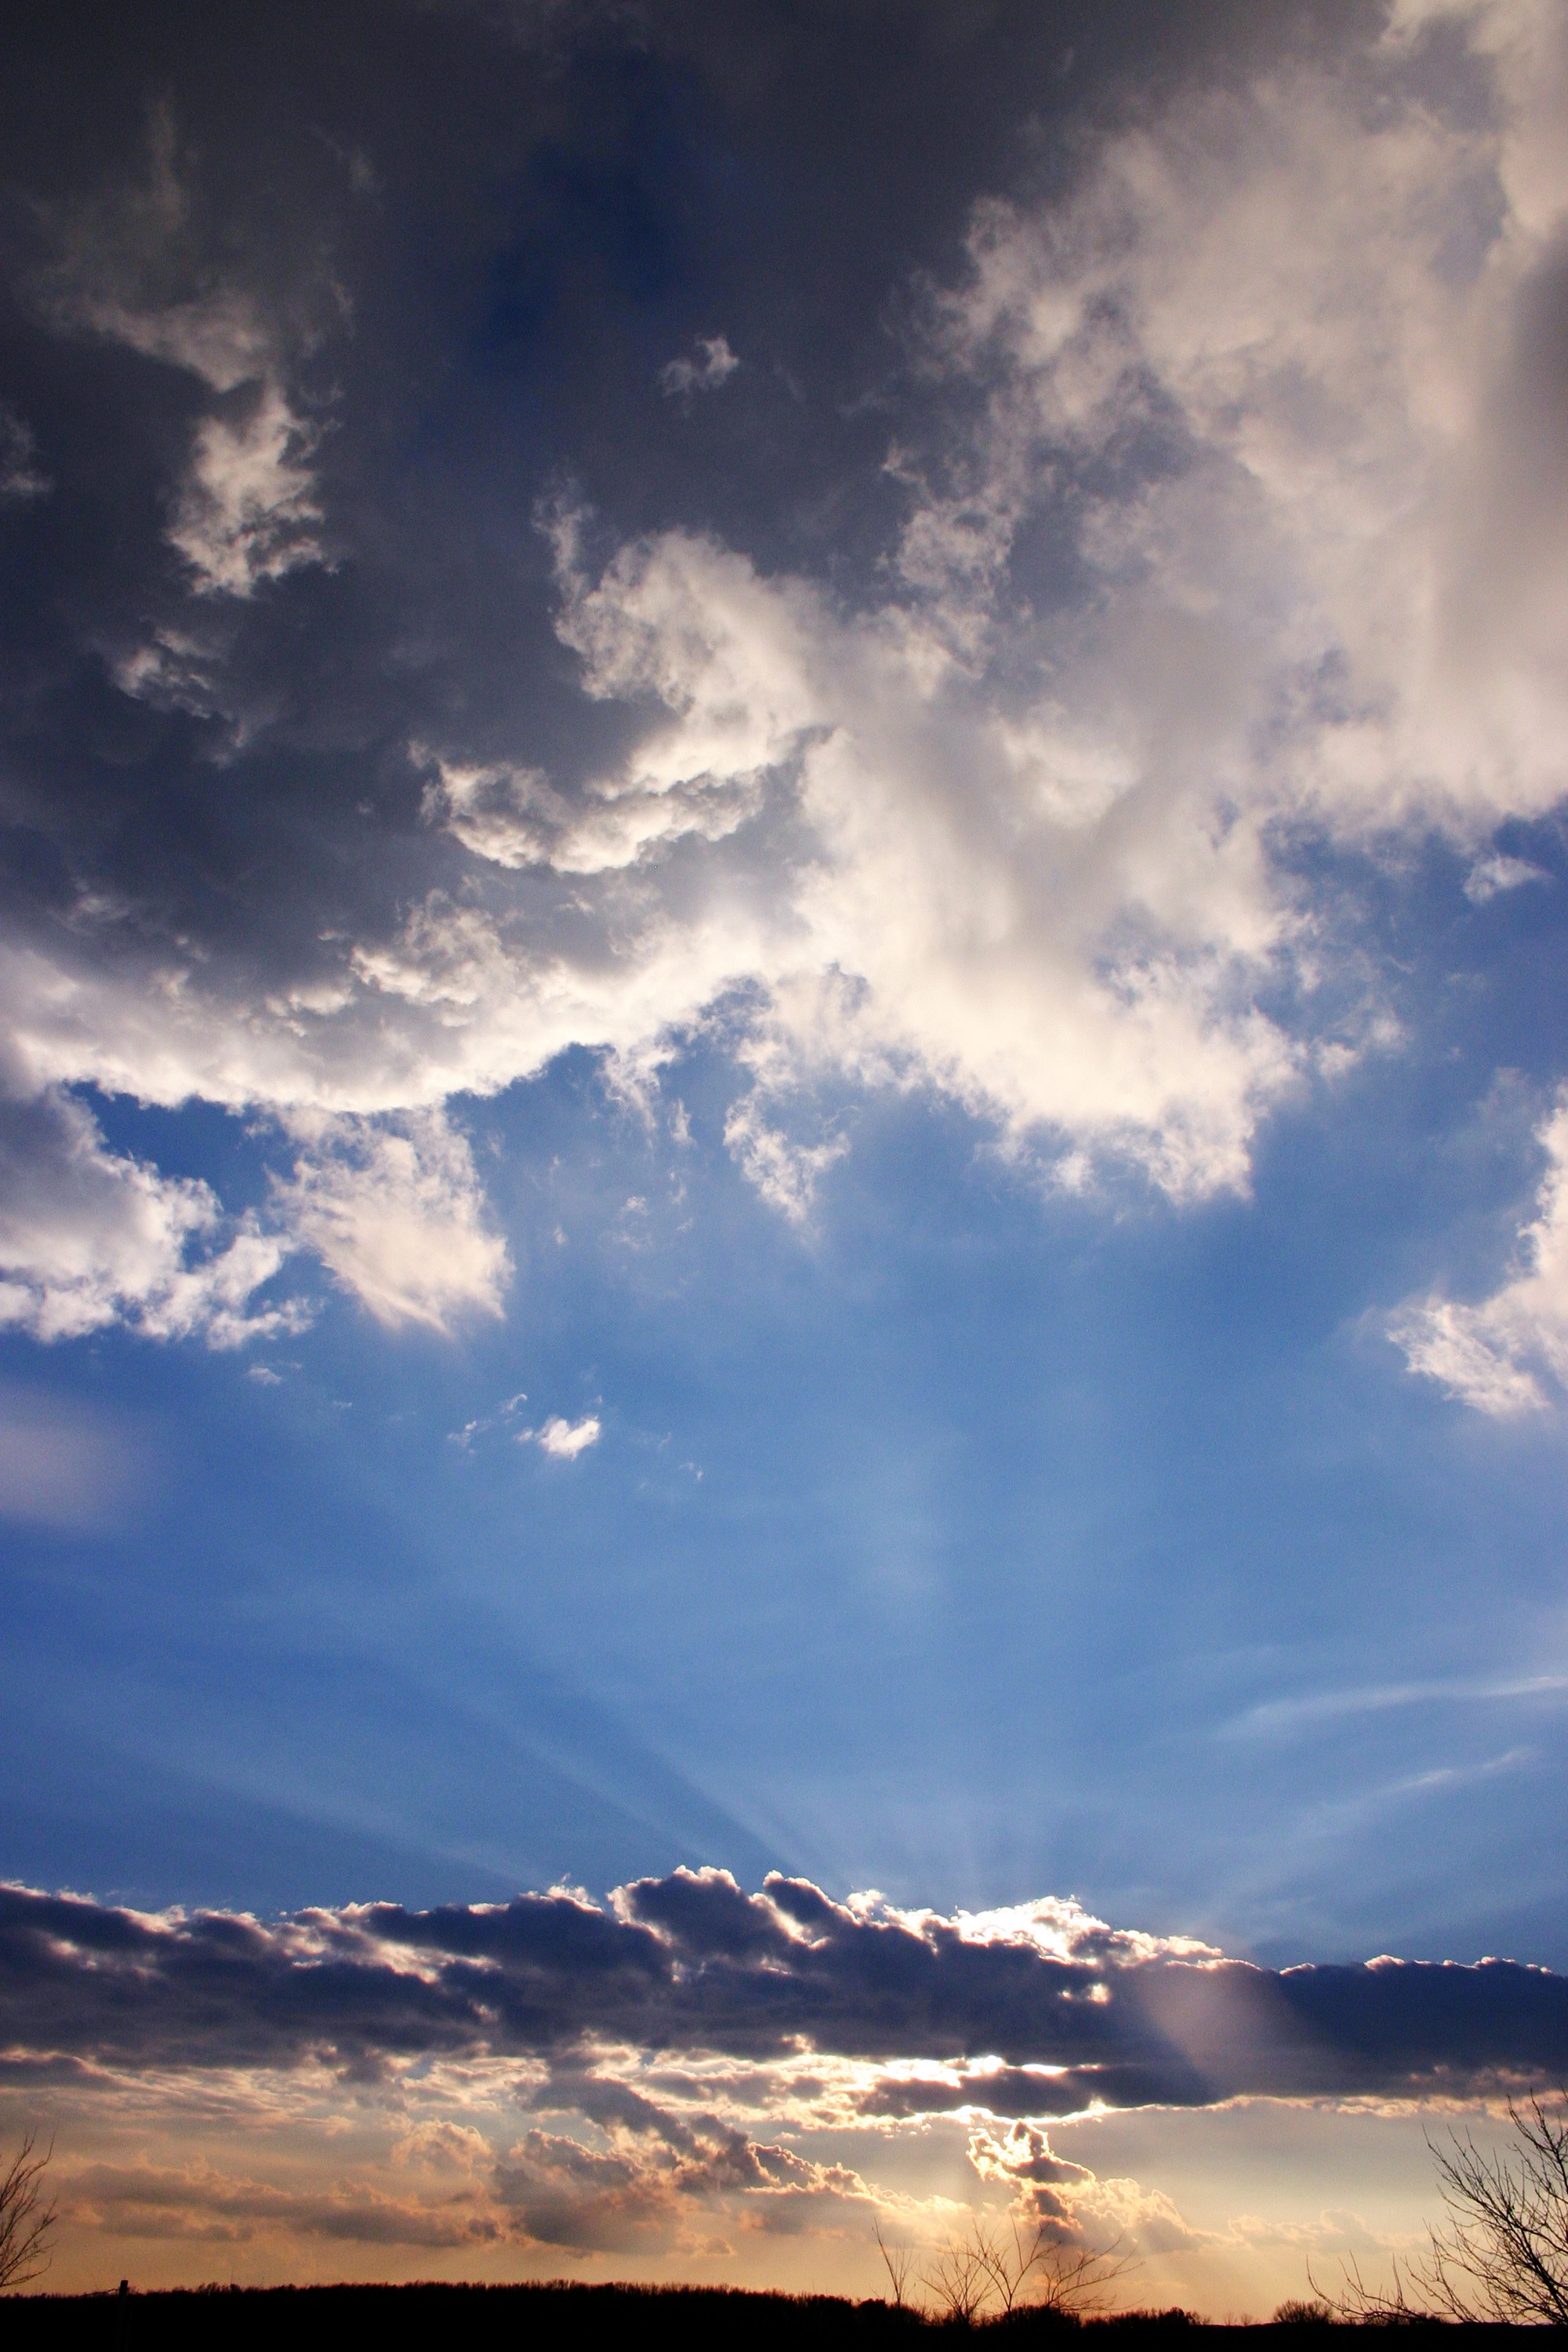
landscape, tree, nature, horizon, cloud, sky, sunrise, sunset, sunlight, morning, hill, dawn, atmosphere, dusk, daytime, environment, evening, tranquil, scenic, weather, cumulus, calm, cloudscape, outdoors, clouds, landscapes, meteorology, afterglow, phenomenon, meteorological phenomenon, atmosphere of earth, computer wallpaper